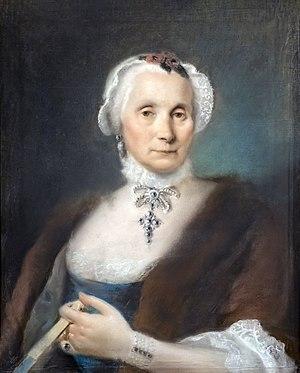
Giovanni Battista Tiepolo ou Giambattista Tiepolo, né à Venise le 5 mars 1696 et mort à Madrid le 27 mars 1770, est un peintre rococo et un graveur italien ayant travaillé dans plusieurs cours européennes, fait caractéristique de la circulation des artistes dans l'Europe des Lumières.